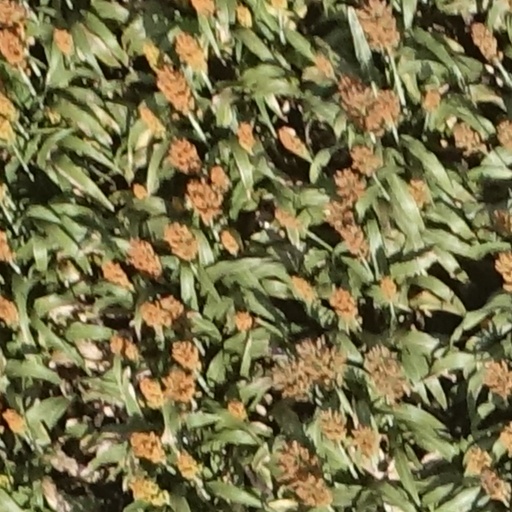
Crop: sorghum